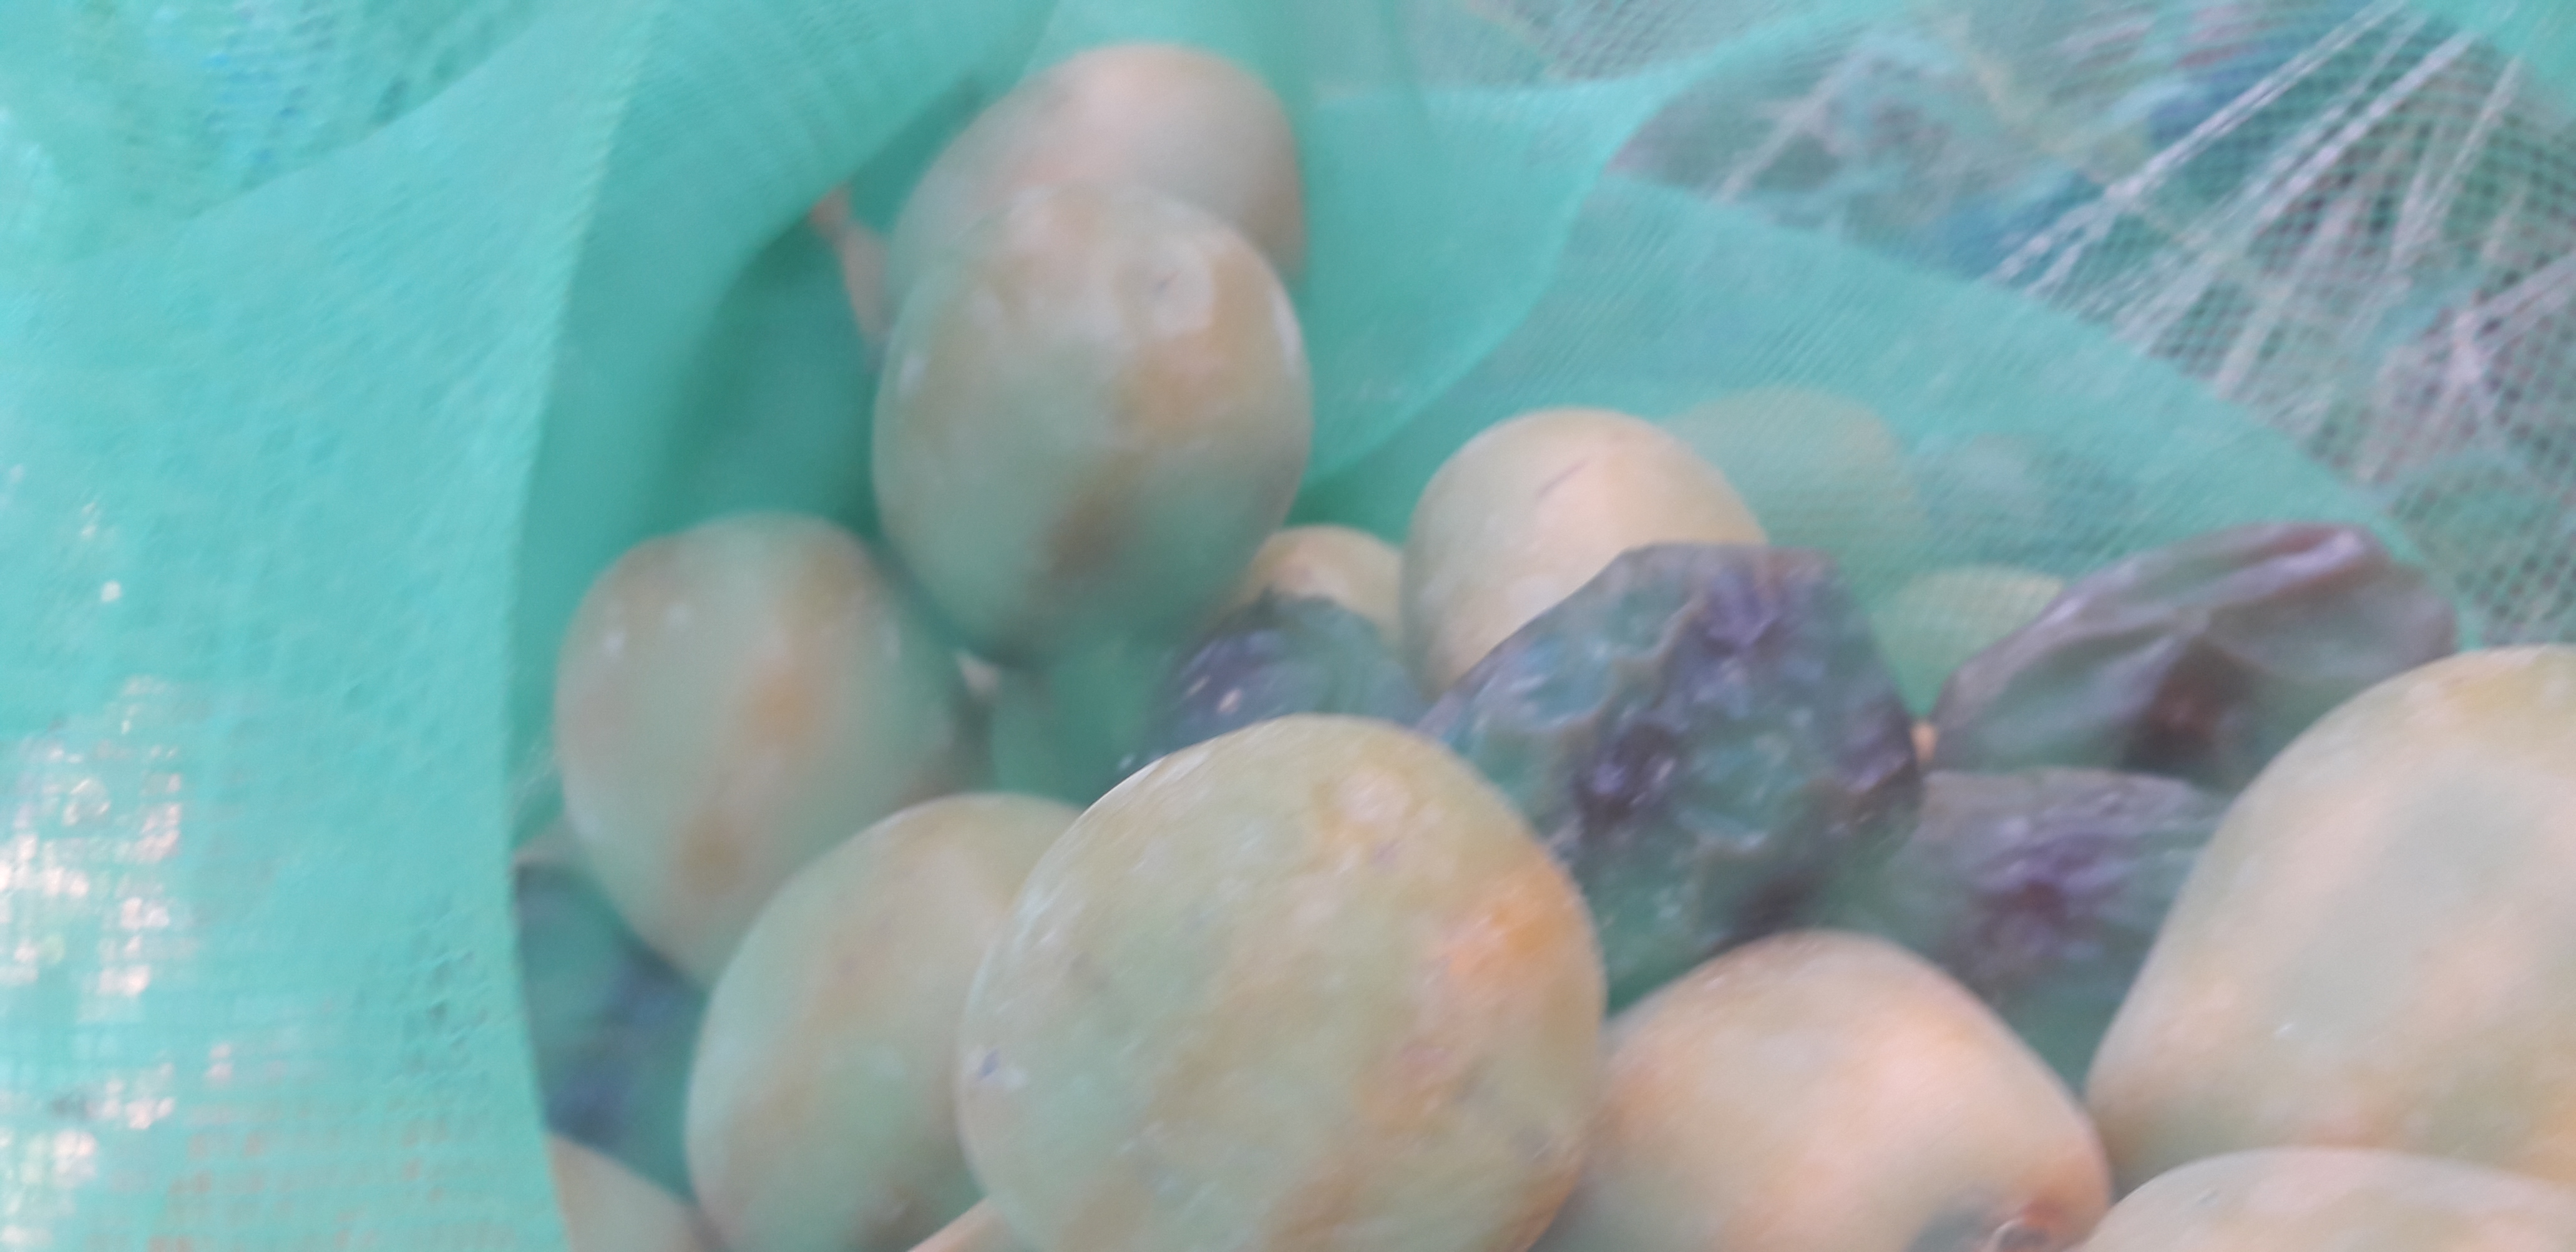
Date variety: Boufagous